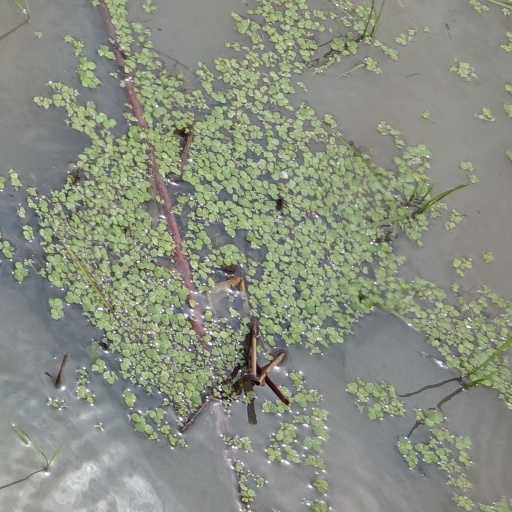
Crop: rice